Zigmars Liepiņš

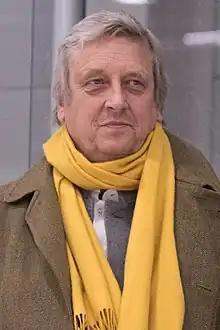

Zigmars Liepiņš (born 14 October 1952 in Liepāja, Latvian SSR, USSR (now: Latvia) is a Latvian composer, keyboard player and the chairman of the board for the Latvian National Opera. Liepiņš has written songs for choirs, solo artists, orchestras, films, theatres, and operas.